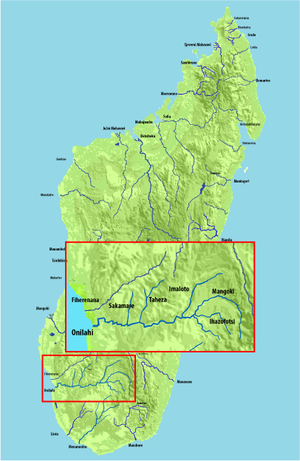
L’Onilahy est le plus grand fleuve au sud de Morombe dans le sud-ouest de Madagascar.
Le Fiherenana est un fleuve du versant occidental de Madagascar dans la région Atsimo-Andrefana. Il se jette dans le Canal de Mozambique en formant un delta assez instable en dépit d'une digue de protection contre les inondations. C'est dans ce delta que se situe la ville de Tuléar. Son nom signifierait littéralement : « où l’on revient toujours au point de départ ».